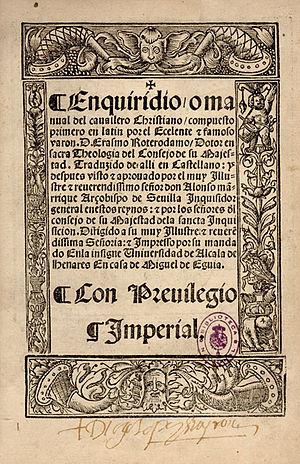
L'Enchiridion Militis Christiani, est la première œuvre d’Érasme. Publié en latin pour la première fois en 1503 le livre, d’une centaine de pages, fut traduit dans toutes les langues européennes et eut une grande influence sur le développement d'un nouvel humanisme chrétien dans l’Europe du XVIᵉ siècle.